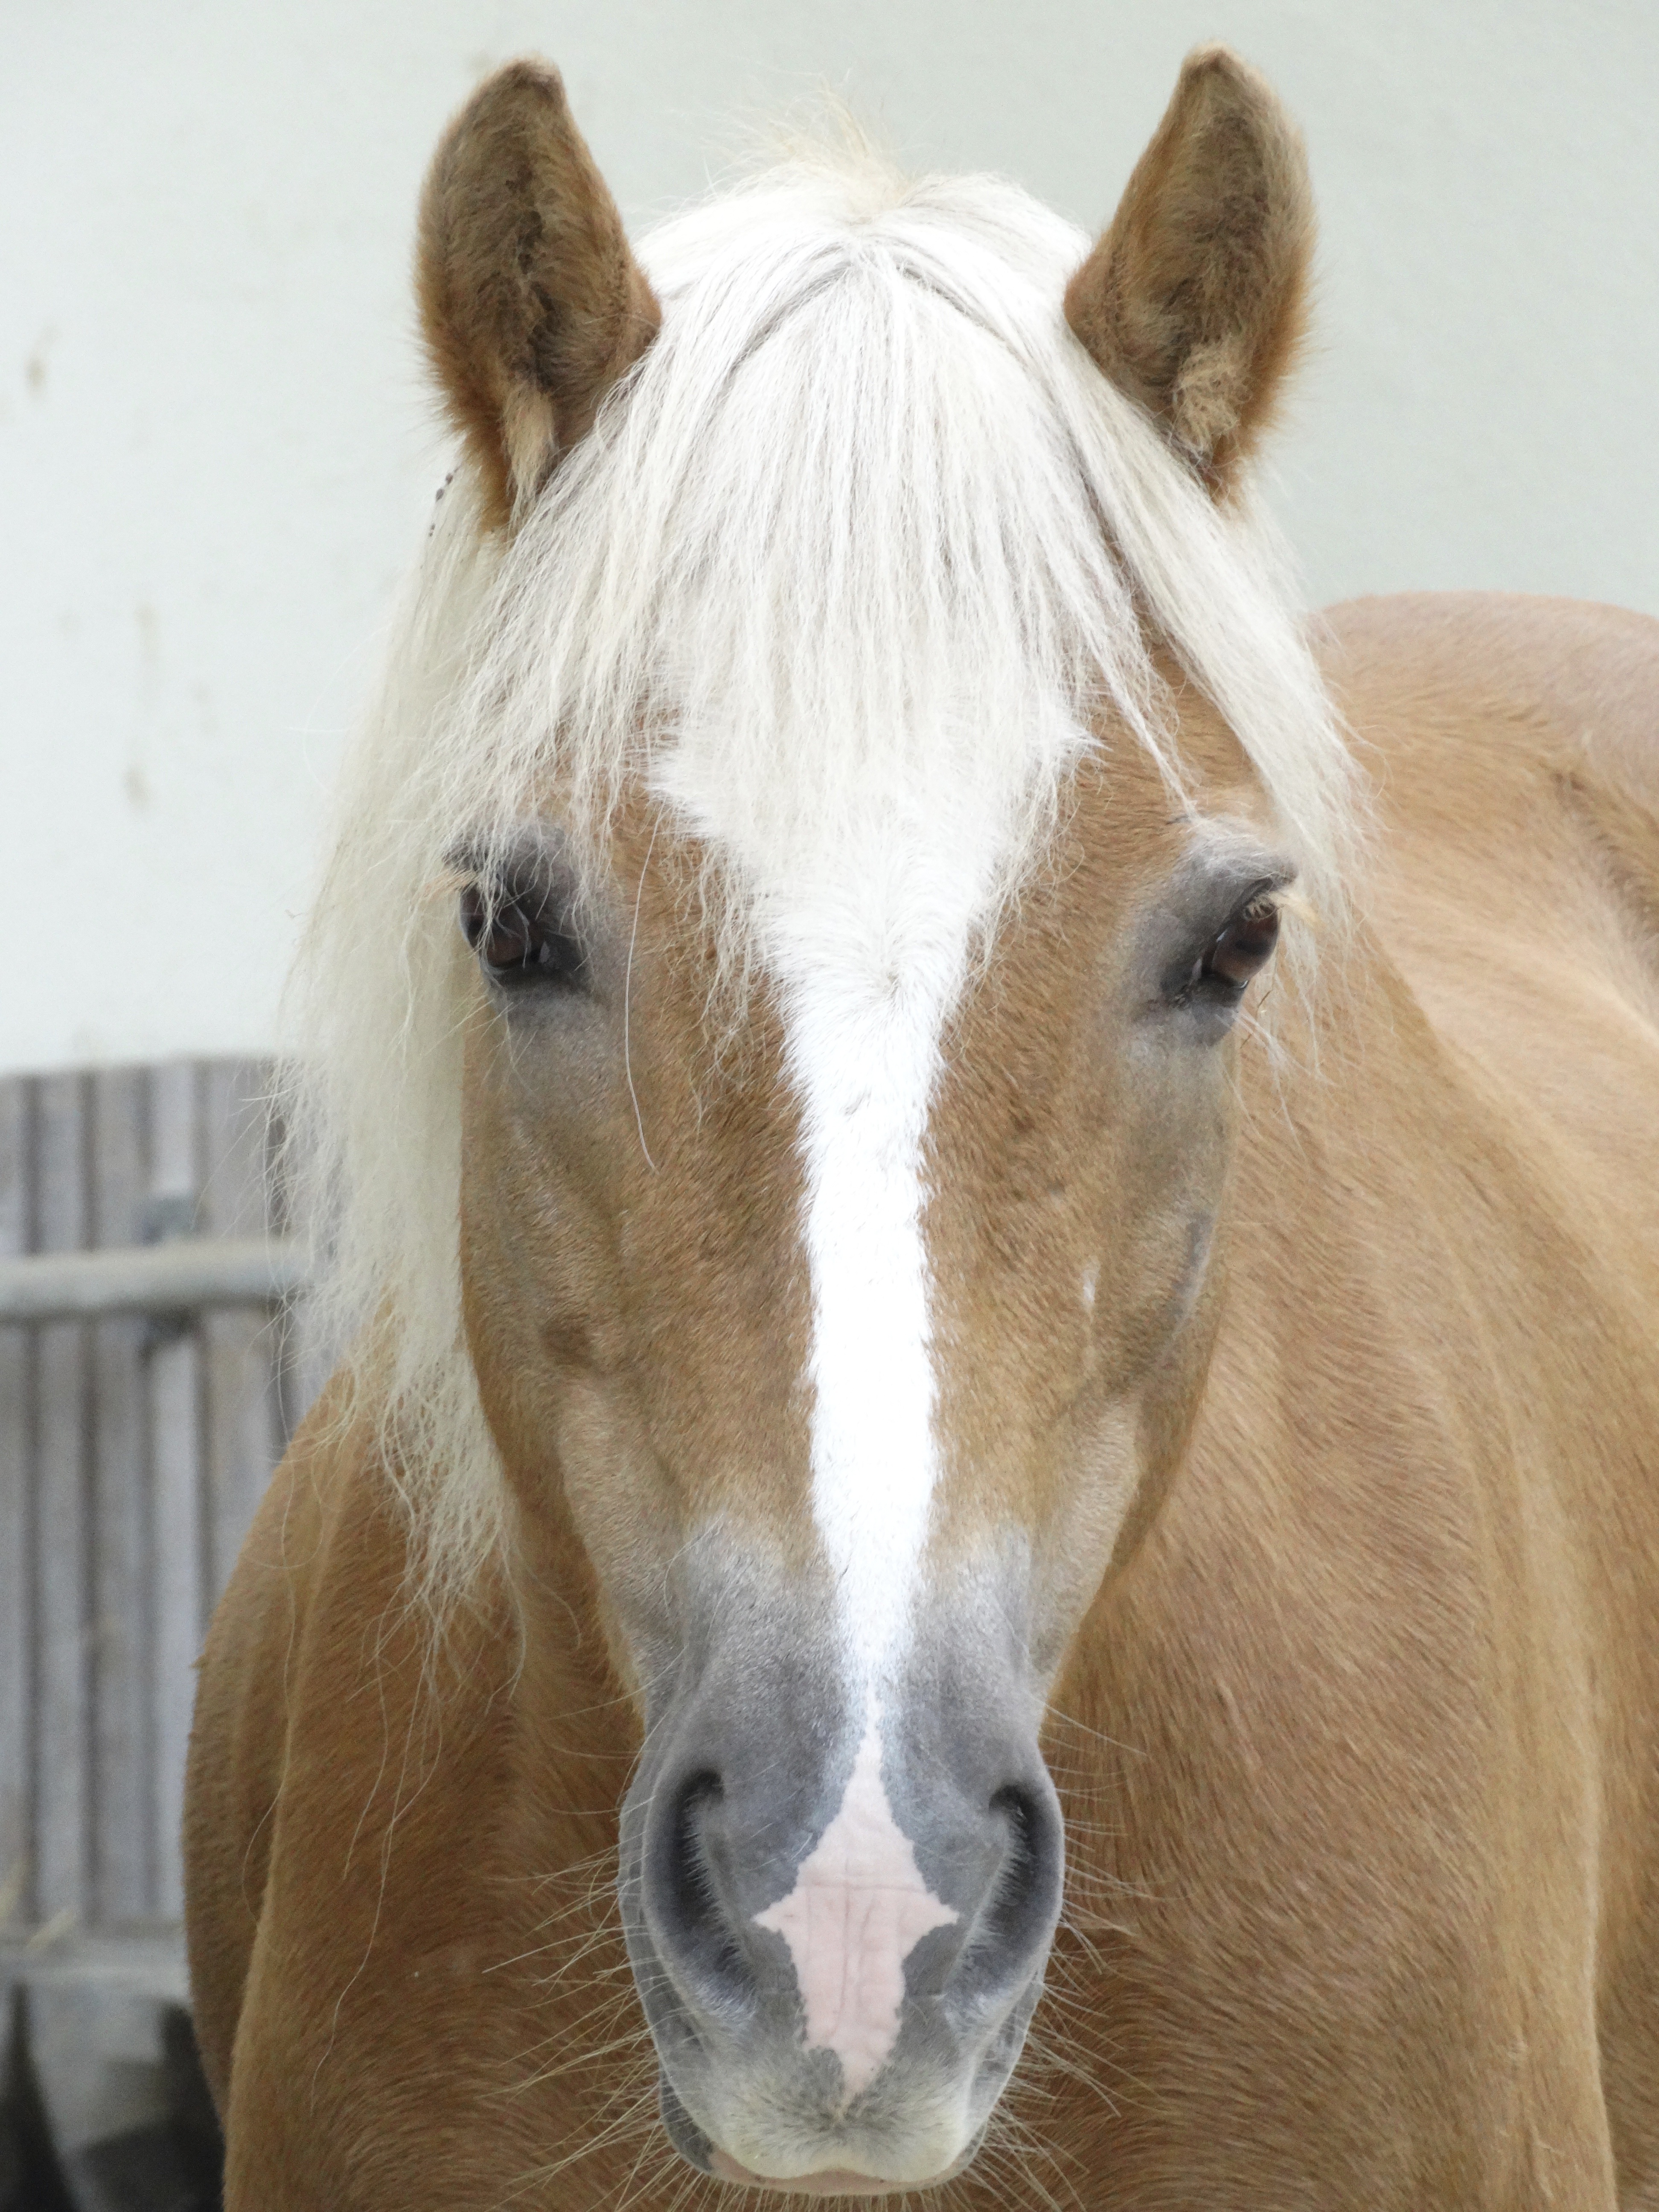
white, horse, mammal, stallion, mane, animals, head, vertebrate, mare, foal, nostrils, colt, light brown, halter, gaul, pallor, horse like mammal, mustang horse